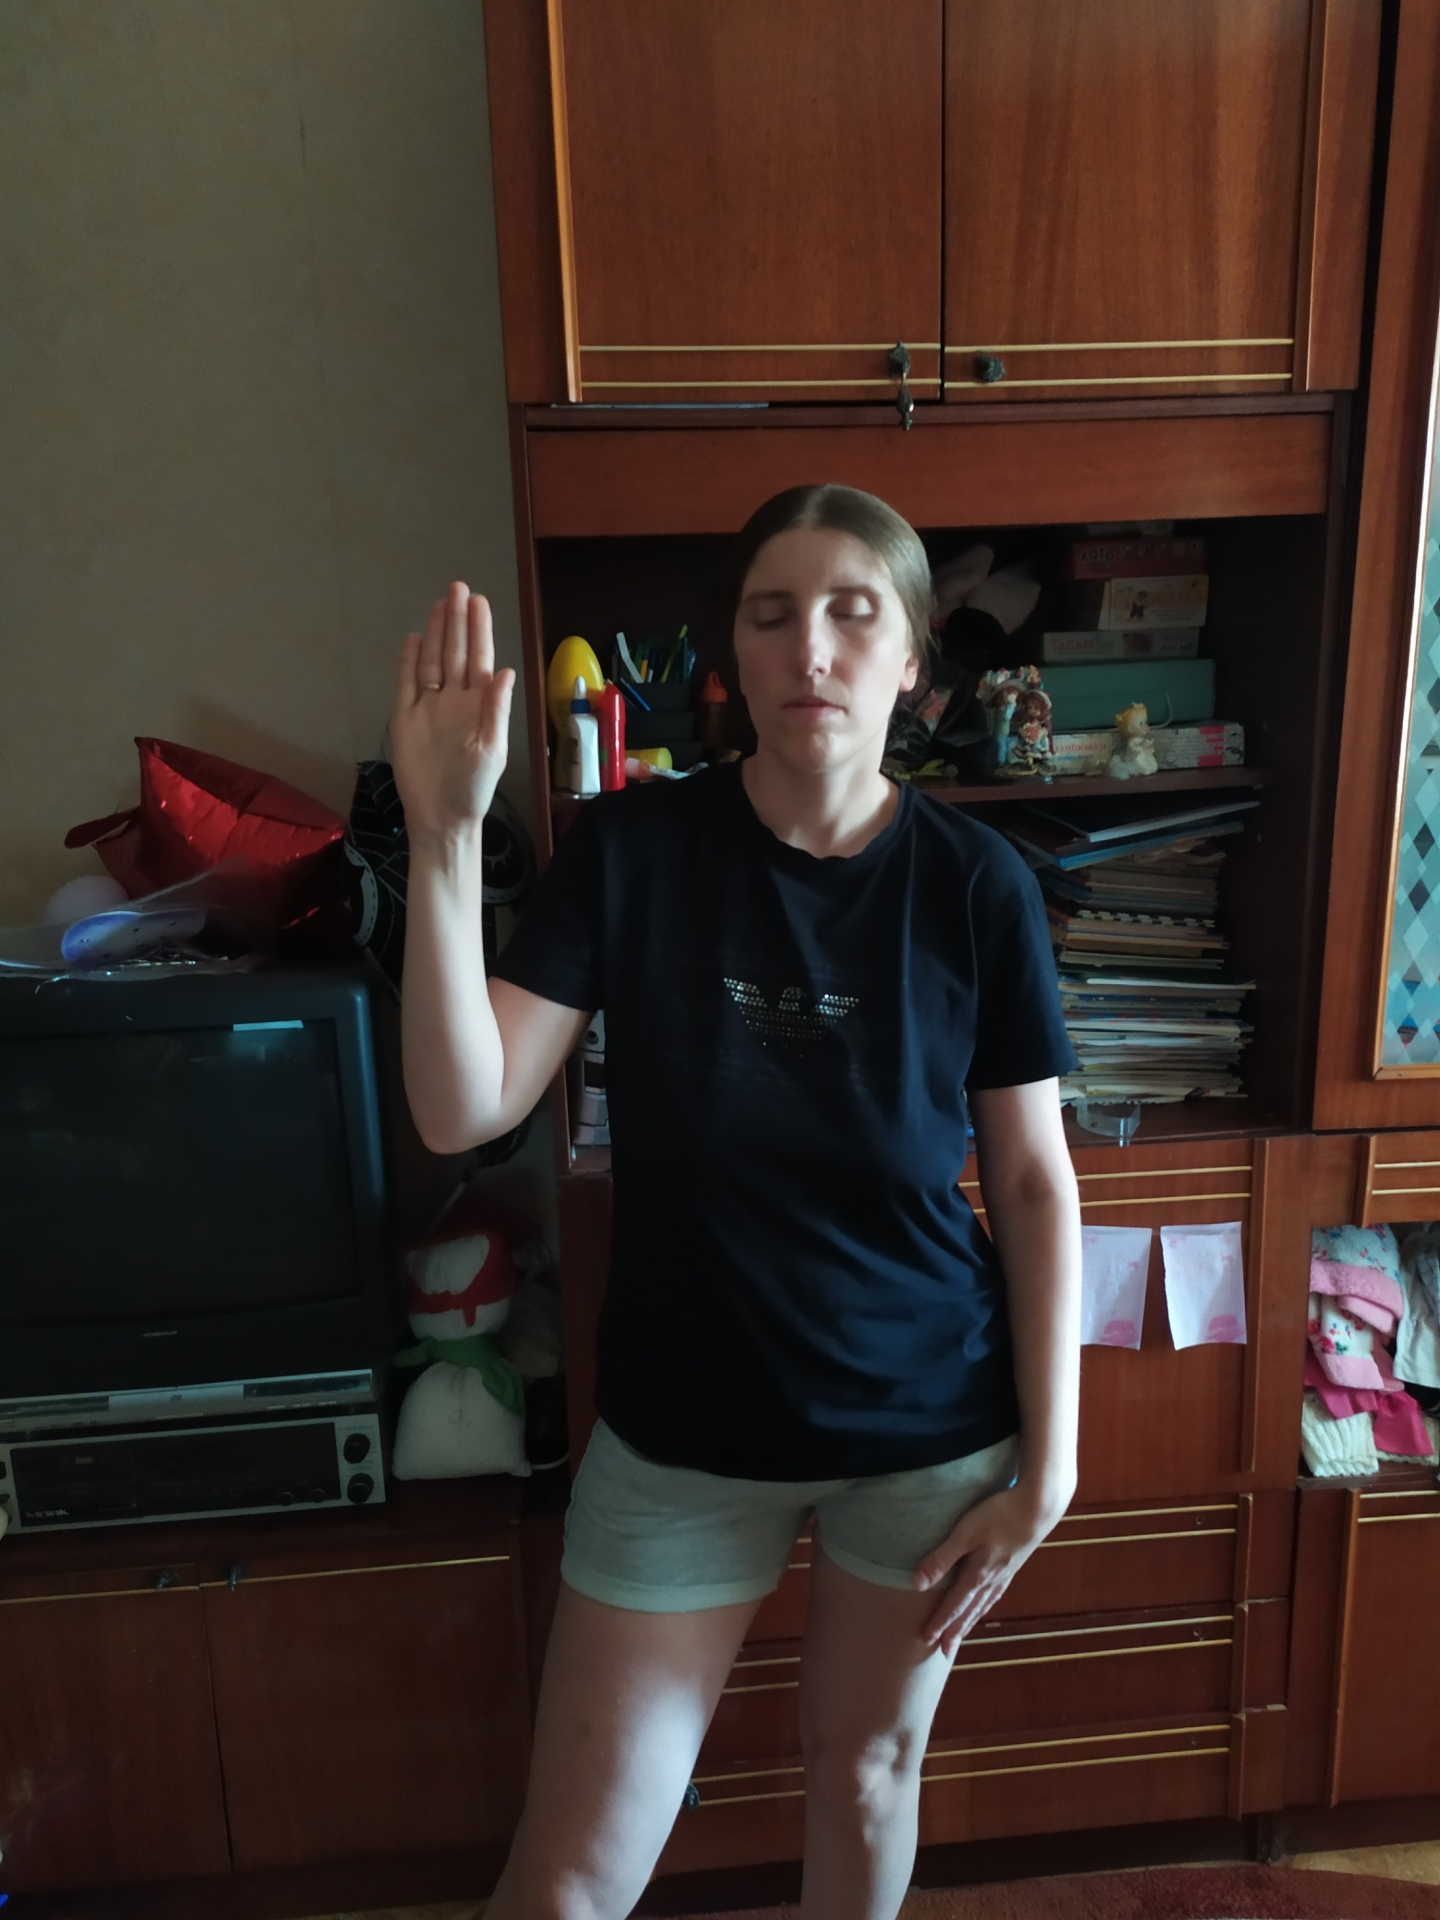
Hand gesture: stop